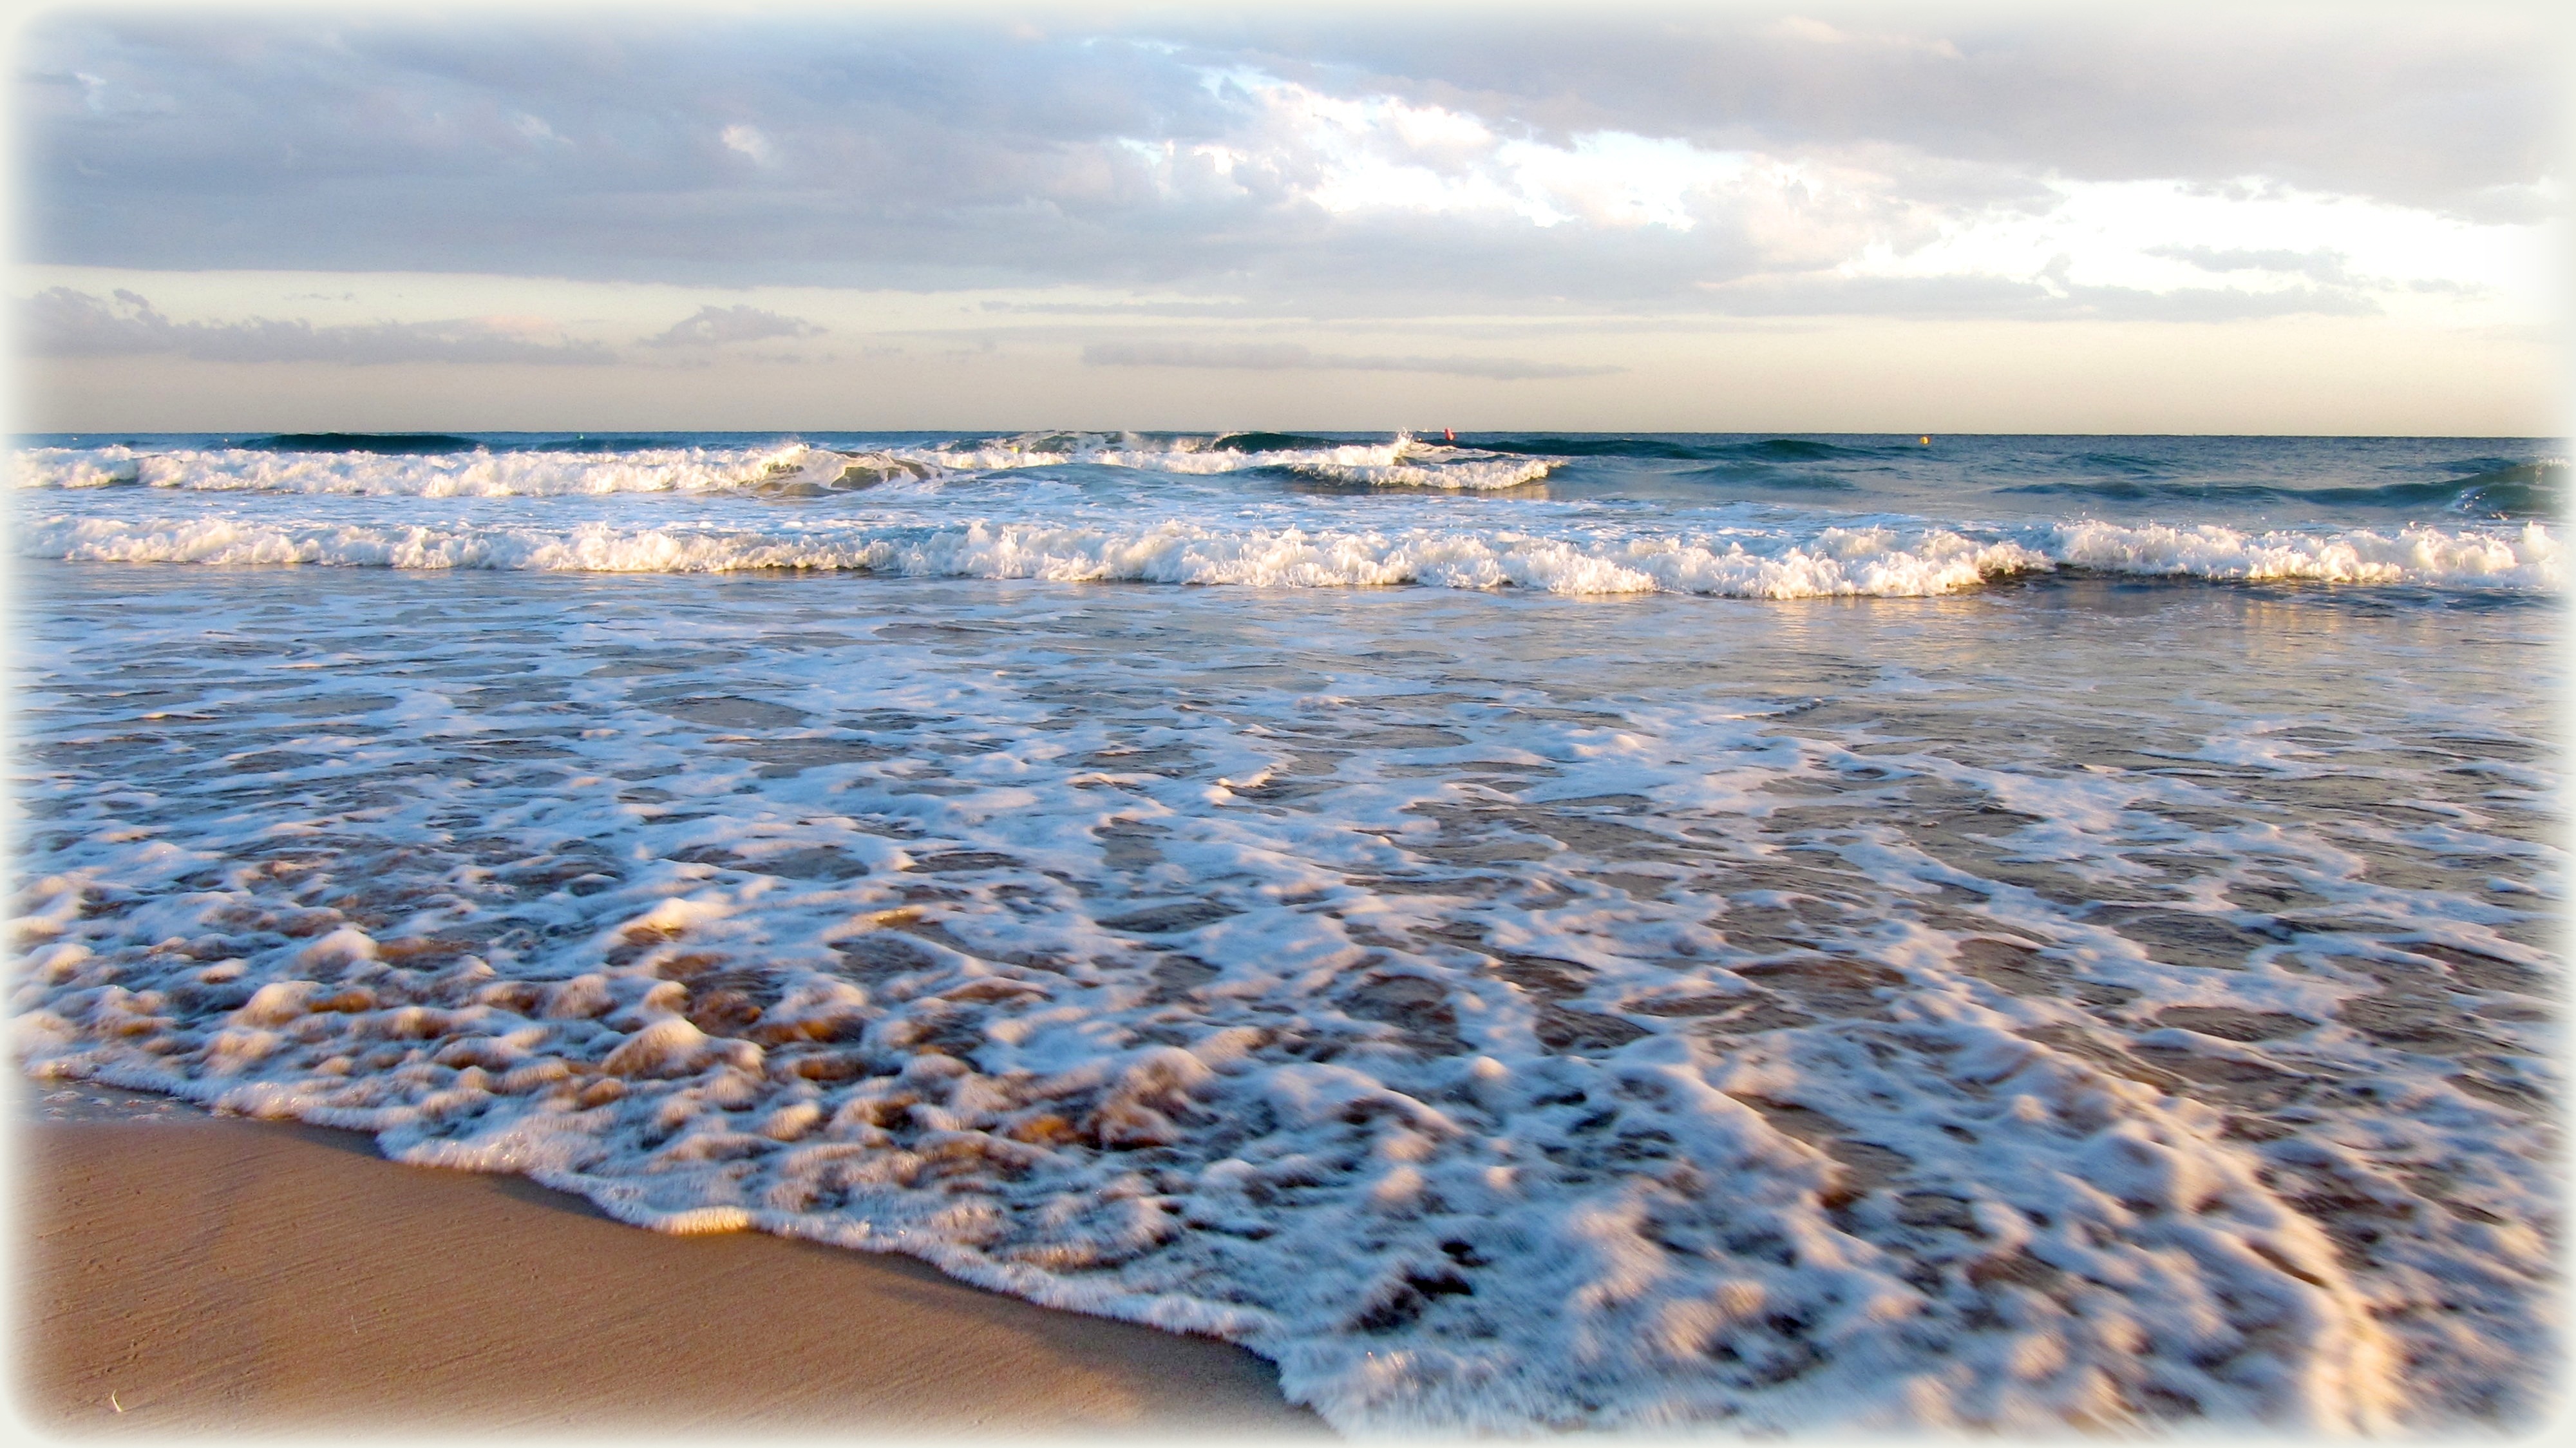
beach, sea, coast, water, sand, rock, ocean, horizon, shore, wave, ice, mediterranean, material, body of water, spain, mudflat, wind wave